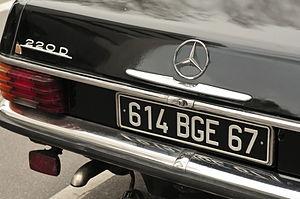
Strasbourg
La plaque d'immatriculation française est l'un des éléments du dispositif permettant l'identification d'un véhicule du parc automobile français. Elle existe depuis 1901. La grande majorité des véhicules à moteur doivent en posséder une pour rouler sur les voies publiques. Les plaques d'immatriculation sont parfois appelées plaques minéralogiques, cela fait référence à l'Administration des Mines qui délivrait ces plaques au début du XXᵉ siècle.